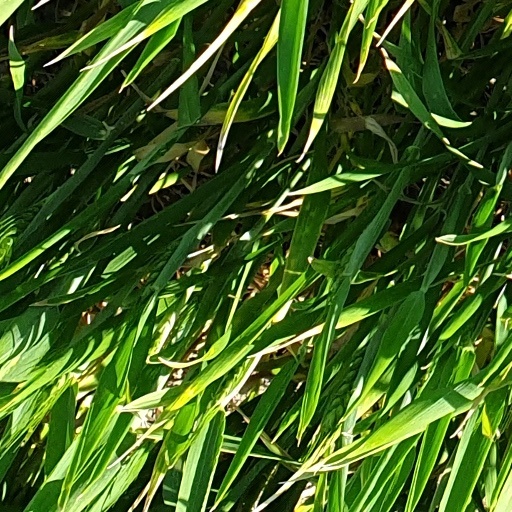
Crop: wheat